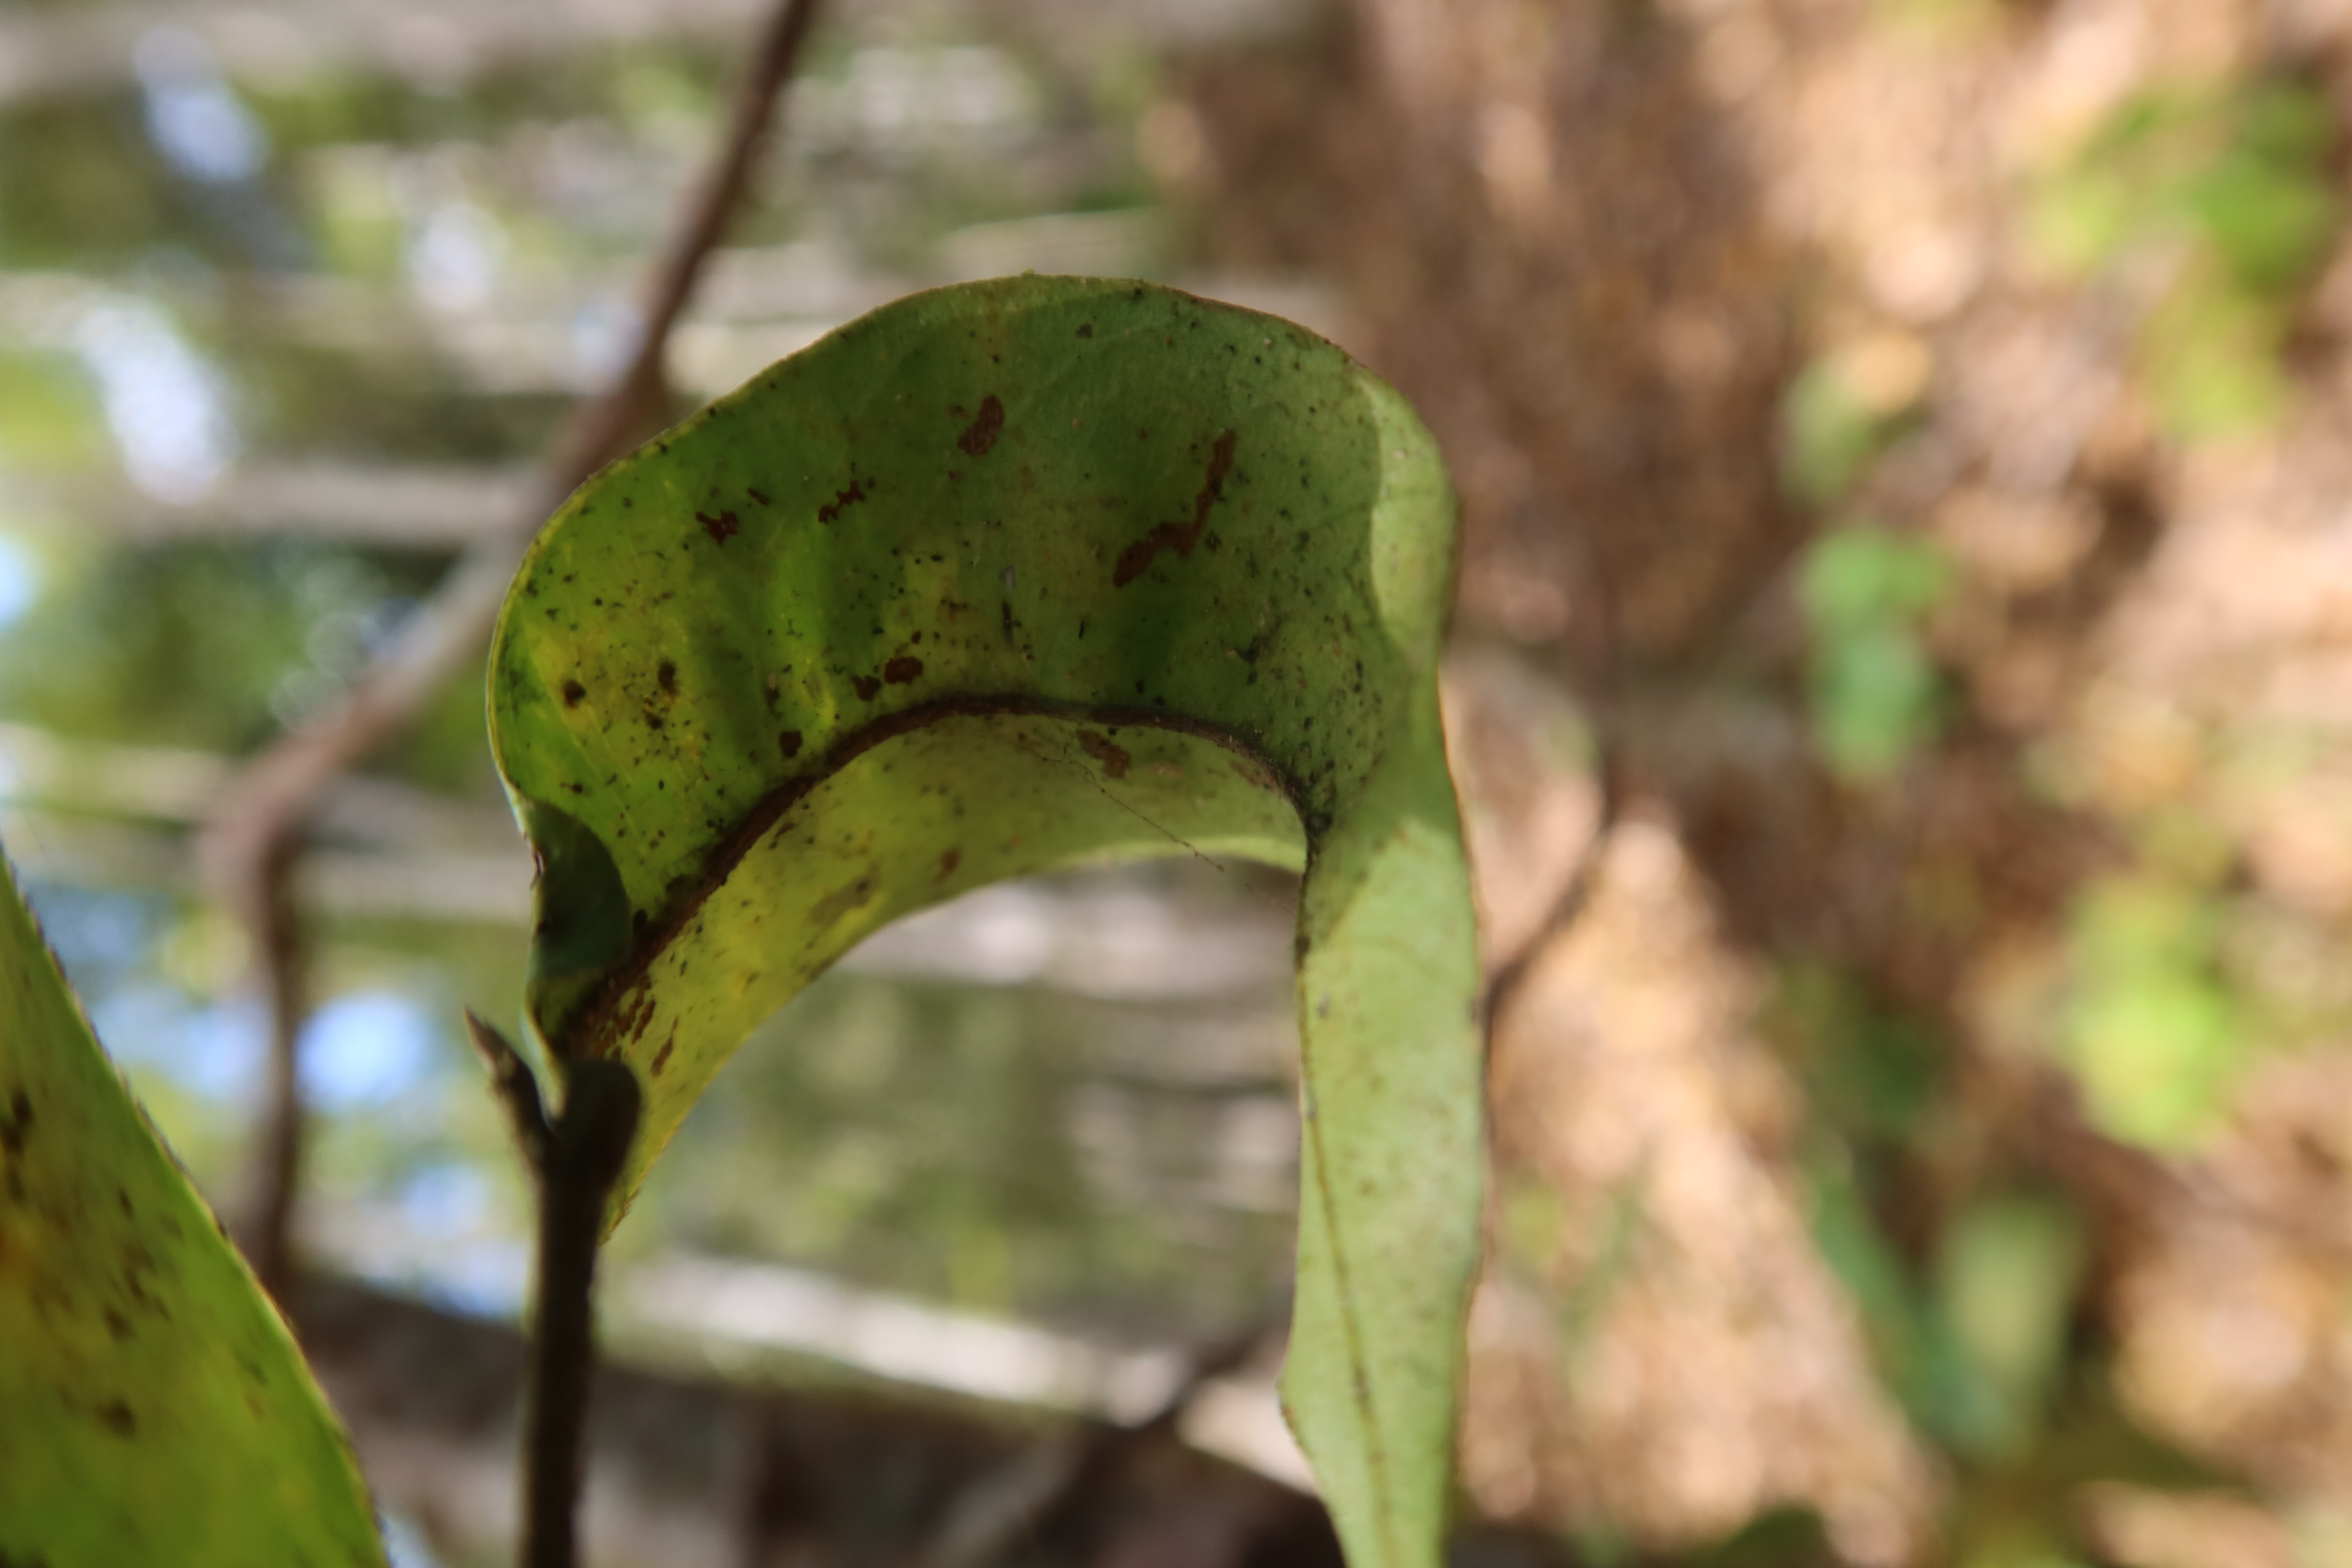
Label: Mosaic Viruses